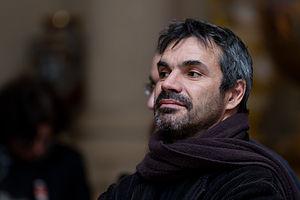
Framaka à la cérémonie de remise des prix de Wiki Loves Monuments 2012 au Musée de Sèvres.
Alexis Kauffmann est professeur de mathématiques et militant du logiciel libre. En 2001, il participe à la création de Framasoft, l'un des principaux réseaux de promotion et de diffusion du logiciel libre et de la culture libre en France.
Framasoft est un réseau d'éducation populaire créé en novembre 2001 par Alexis Kauffmann, Paul Lunetta, et Georges Silva, et soutenu depuis 2004 par l'association homonyme. Consacré principalement au logiciel libre, il s'organise en trois axes sur un mode collaboratif : promotion, diffusion et développement de logiciels libres, enrichissement de la culture libre et offre de services libres en ligne.